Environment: real
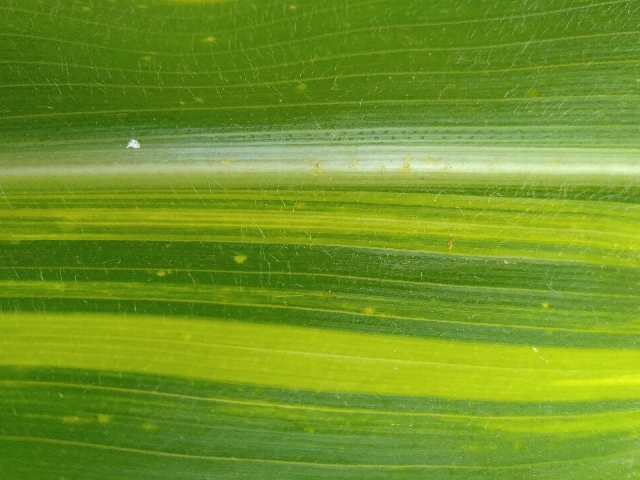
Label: lethal_necrosis